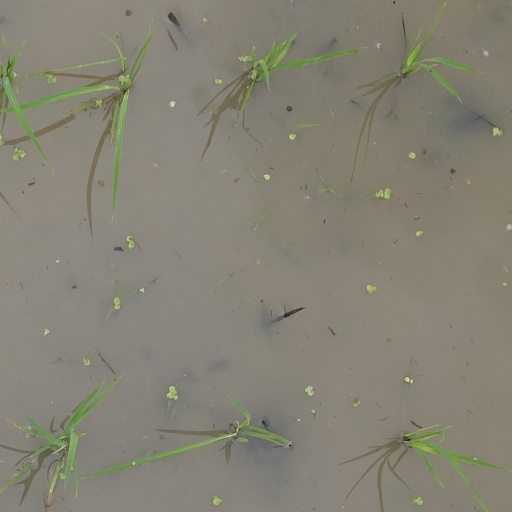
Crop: rice